Florence Rose

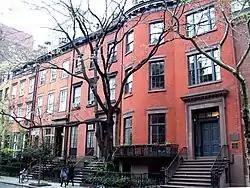
17-23 West 16th St. The Clinical Research Bureau operated here from 1930 to 1973; Rose worked at the Clinical Research Bureau from 1937 to 1939.

Florence Rose began her official work for Sanger in September 1930 and ultimately devoted the next thirteen years of her life to the cause of birth control. In addition to her work for Sanger, "Rosie," as she was affectionately known by her colleagues, also acted as the secretary to the National Committee on Federal Legislation for Birth Control from 1930 to 1937 and the Birth Control Clinical Research Bureau's Educational Department from 1937 to 1939. In that capacity she developed promotional materials, engaged in lobbying efforts, and coordinated national birth control conferences.